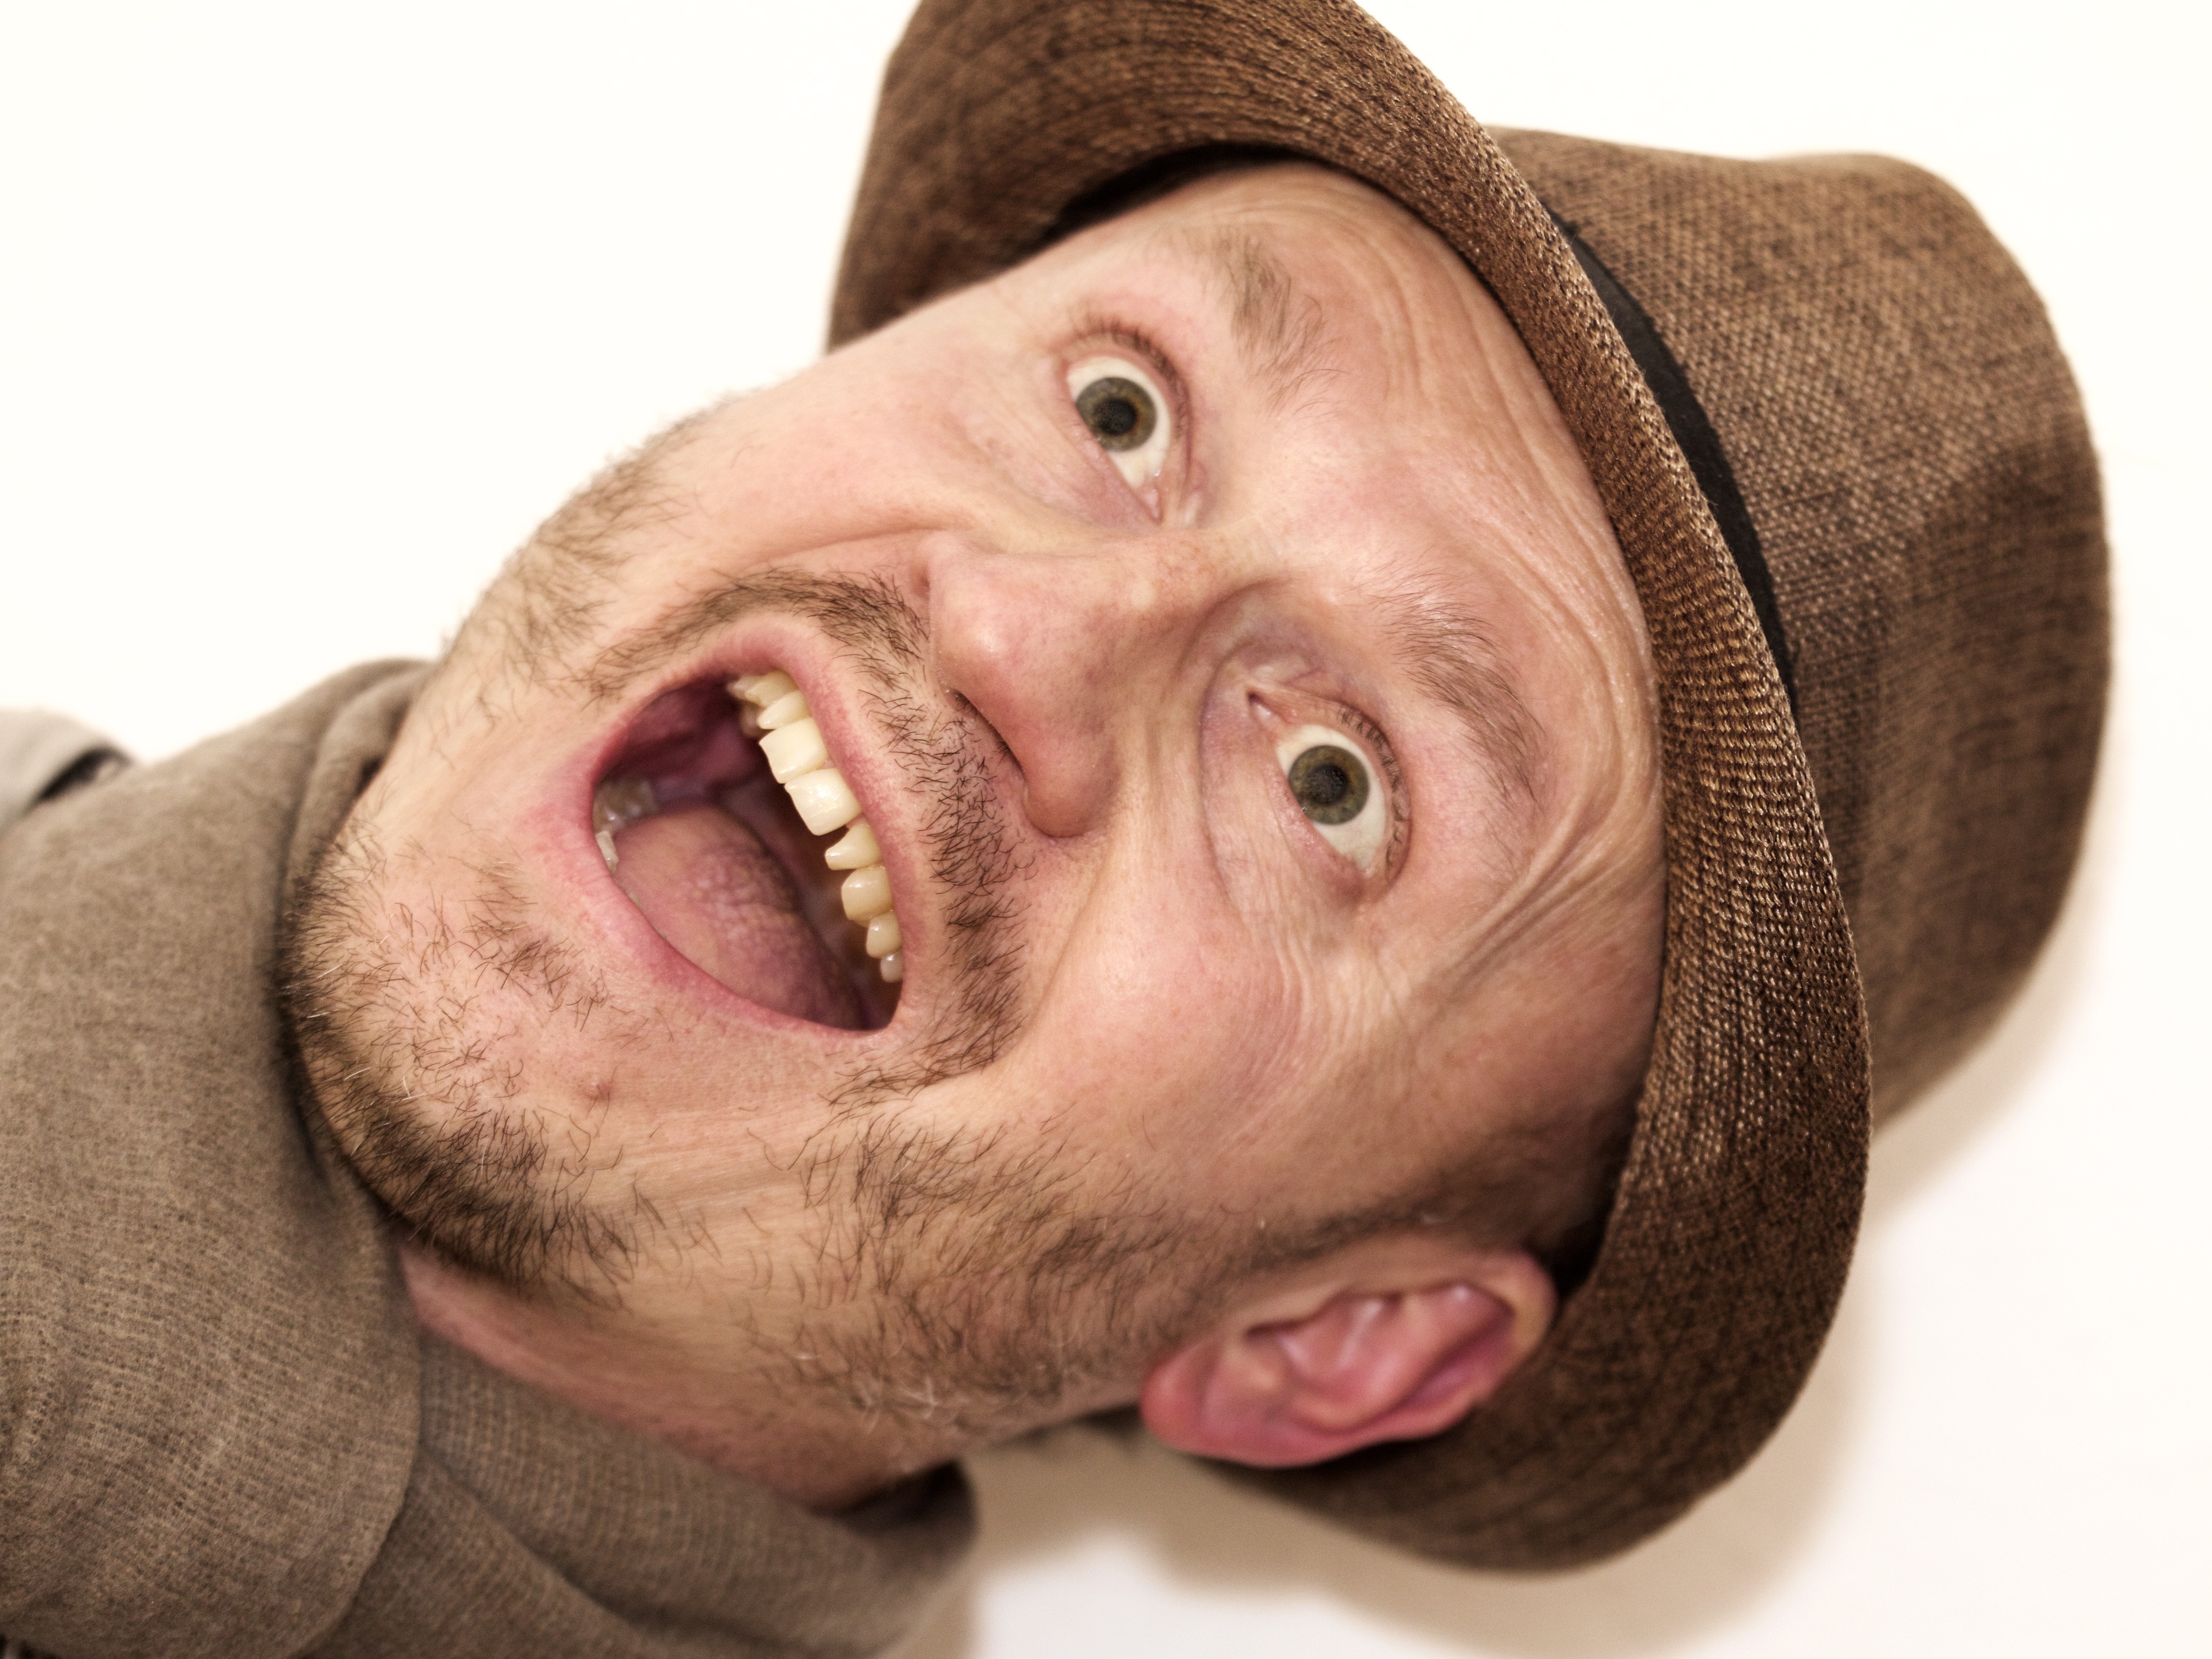
hand, man, person, male, portrait, child, hat, ear, facial expression, mouth, yawn, close up, face, nose, neck, eye, head, skin, joy, organ, emotion, sense, high looking, facial hair